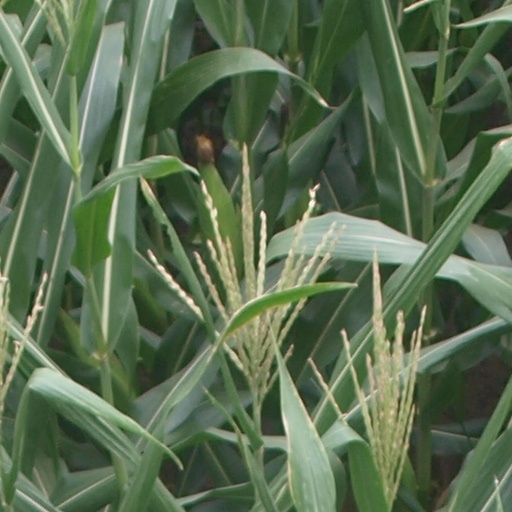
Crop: maize; corn